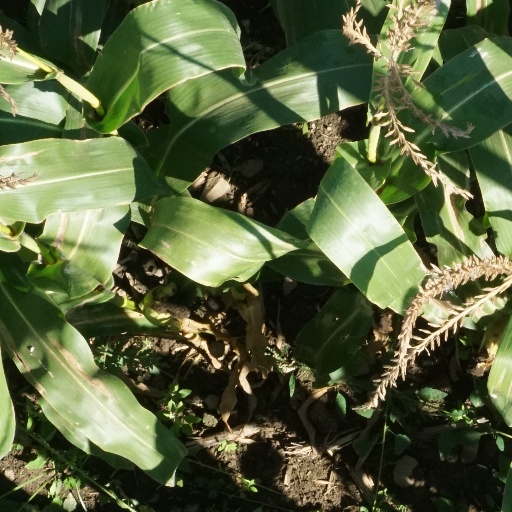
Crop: maize; corn